Nationality

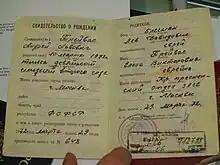
A Soviet birth certificate, in which the "nacional'nost' " of both parents (here both Jewish) was recorded. These records were subsequently used to determine the ethnicity of the child, as specified in his internal passport.

In the context of former Soviet Union and former Socialist Federal Republic of Yugoslavia, "nationality" is often used as translation of the Russian "nacional'nost' " and Serbo-Croatian "narodnost", which were the terms used in those countries for ethnic groups and local affiliations within the member states of the federation. In the Soviet Union, more than 100 such groups were formally recognized. Membership in these groups was identified on Soviet internal passports, and recorded in censuses in both the USSR and Yugoslavia. In the early years of the Soviet Union's existence, ethnicity was usually determined by the person's native language, and sometimes through religion or cultural factors, such as clothing. Children born after the revolution were categorized according to their parents' recorded ethnicities. Many of these ethnic groups are still recognized by modern Russia and other countries.